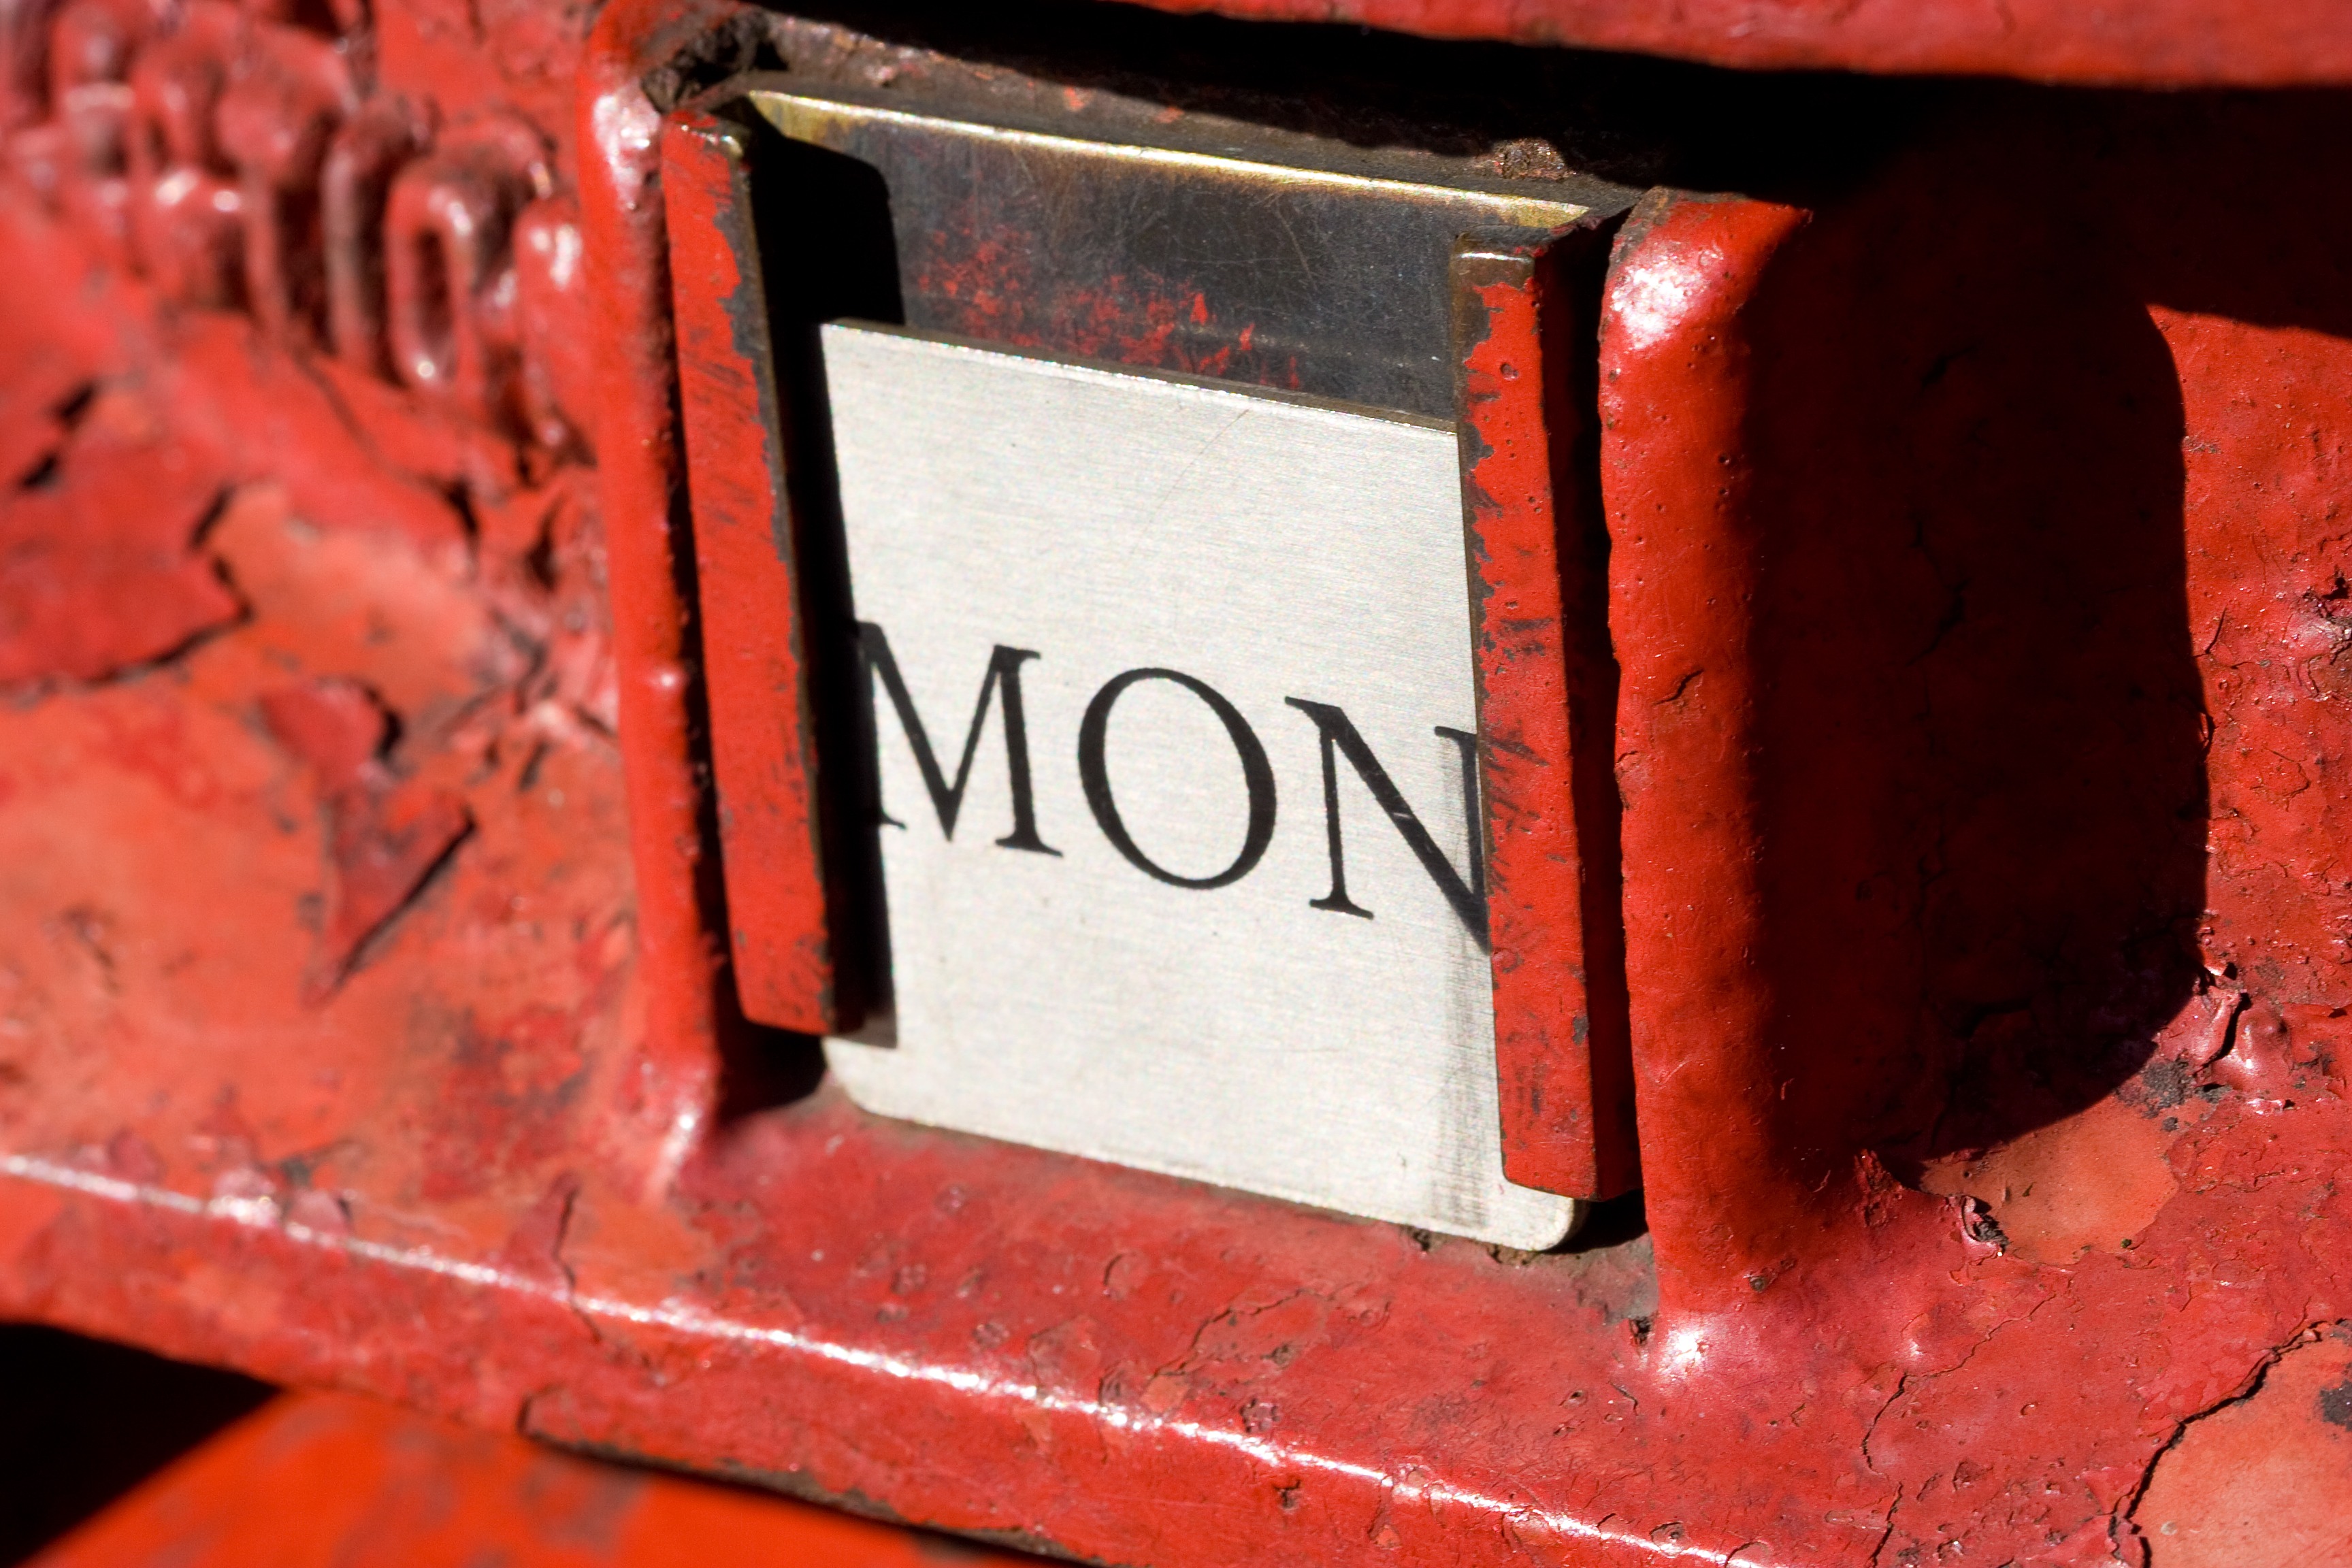
post, wood, number, red, letter, color, brick, material, british, postbox, monday